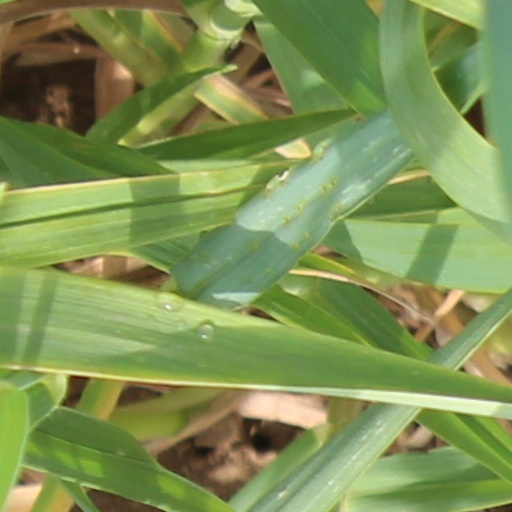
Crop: wheat